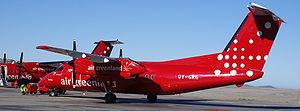
Air Greenland A/S est une compagnie aérienne nationale du Groenland, propriété du gouvernement local du Groenland avec une participation de 37,5 % du groupe SAS et une participation de 25 % du gouvernement danois. Basée à Nuuk, l'entreprise comptait 668 employés en décembre 2009.